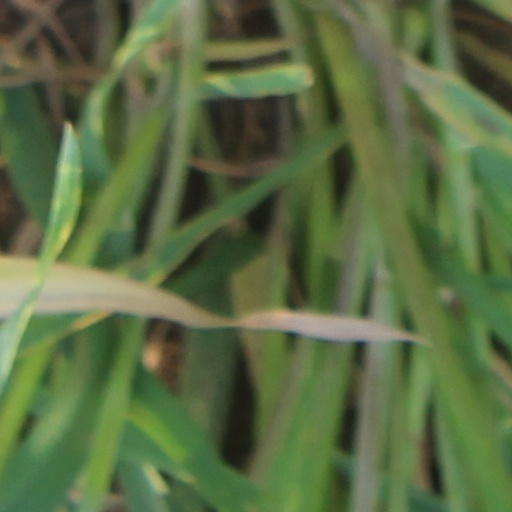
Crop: wheat